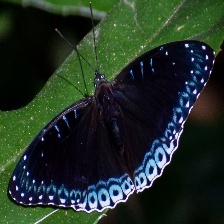
Species: POPINJAY